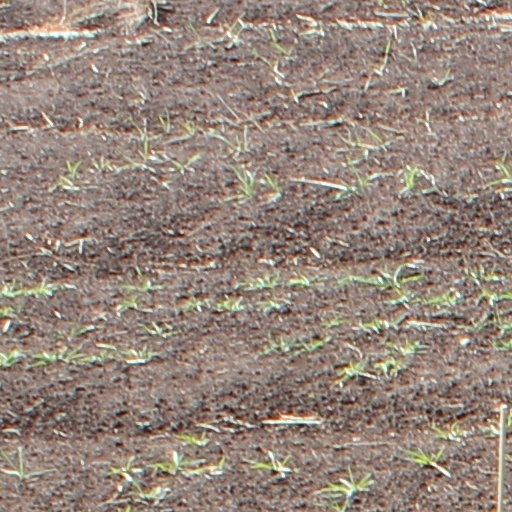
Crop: wheat